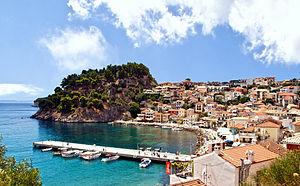
Parga est une localité de 2 088 habitants située en Épire, sur la côte ouest de la Grèce, au bord de la mer Ionienne.